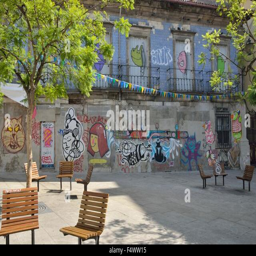
lonely chairs with a background of graffiti on building in the streets of the old town